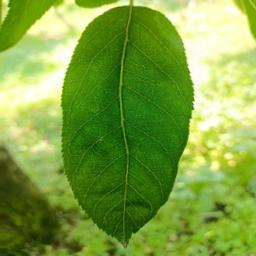
Label: Healthy